Reliance Power

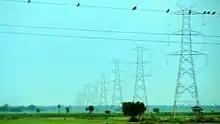
Electricity transmission grid in eastern India.

There is only one operational Renewable Energy (RE) project. All the rest are pending at various stages; some may have been shelved formally or informally. The projects are: